Clotted cream

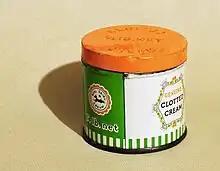
A tin that was used in the 1970s to send clotted cream through the post from Devon

It has long been disputed whether clotted cream originated in Devon or Cornwall, and which county makes it best. There is evidence that the monks of Tavistock Abbey were making clotted cream in the early 14th century. After their abbey had been ransacked by Vikings in AD 997, the monks rebuilt it with the help of Ordulf, Earl of Devon. In a BBC report, local historians claimed local workers were drafted in to help with the repairs, and the monks rewarded them with bread, clotted cream, and strawberry preserves. The 1658 cookery book "The Compleat Cook" had a recipe for "clouted cream".